Three Lives and Only One Death

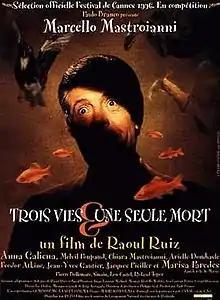
Film poster

Three Lives and Only One Death is a 1996 French comedy film directed by Chilean filmmaker Raúl Ruiz. It was entered into the 1996 Cannes Film Festival, and was the penultimate film to star Marcello Mastroianni, before his death in 1996.